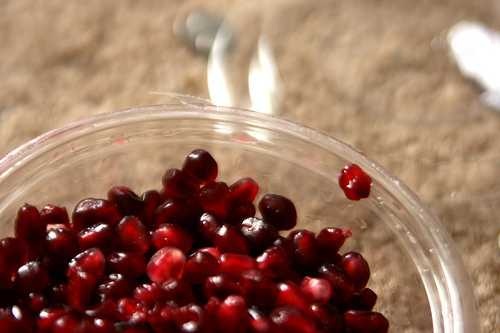
Label: Pomegranate